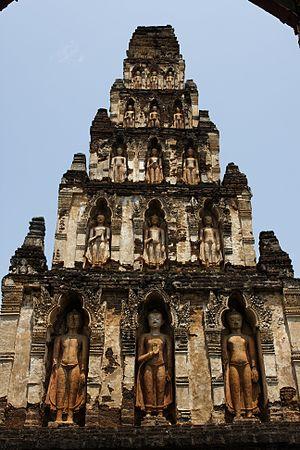
Wat Kukut, Lamphun, Thaïlande
Lamphun est une ville de la région Nord de la Thaïlande située dans la province de Lamphun. Ancienne capitale du royaume d'Haripunchai située à 26 km au sud de Chiang Mai, sur la Ping, elle possède des vestiges de la culture de Dvaravati. En 2006, elle comptait 14 030 habitants. On y célèbre chaque mois d'août une fête des longanes.
Jamadevi, aussi connue sous les noms de Nang Chamthewi d'Hariphunchai, Channa Devi, Chamat Devi ou Chamadevi, est la première souveraine du royaume môn d'Hariphunchai, dans le nord de l'actuelle Thaïlande. Elle aurait été fille du roi de Lavo et aurait fondé Haripunchai en 661 ou 750, en épousant l'ermite Suthep. Jamadevi donna naissance à des jumeaux, l'aîné Mahandayok lui succédant sur le trône de Lamphun, tandis que l'autre devenait roi de Lampang, un peu plus à l'est.